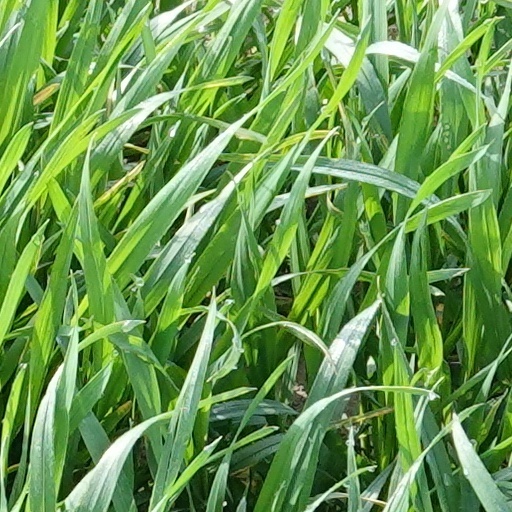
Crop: wheat